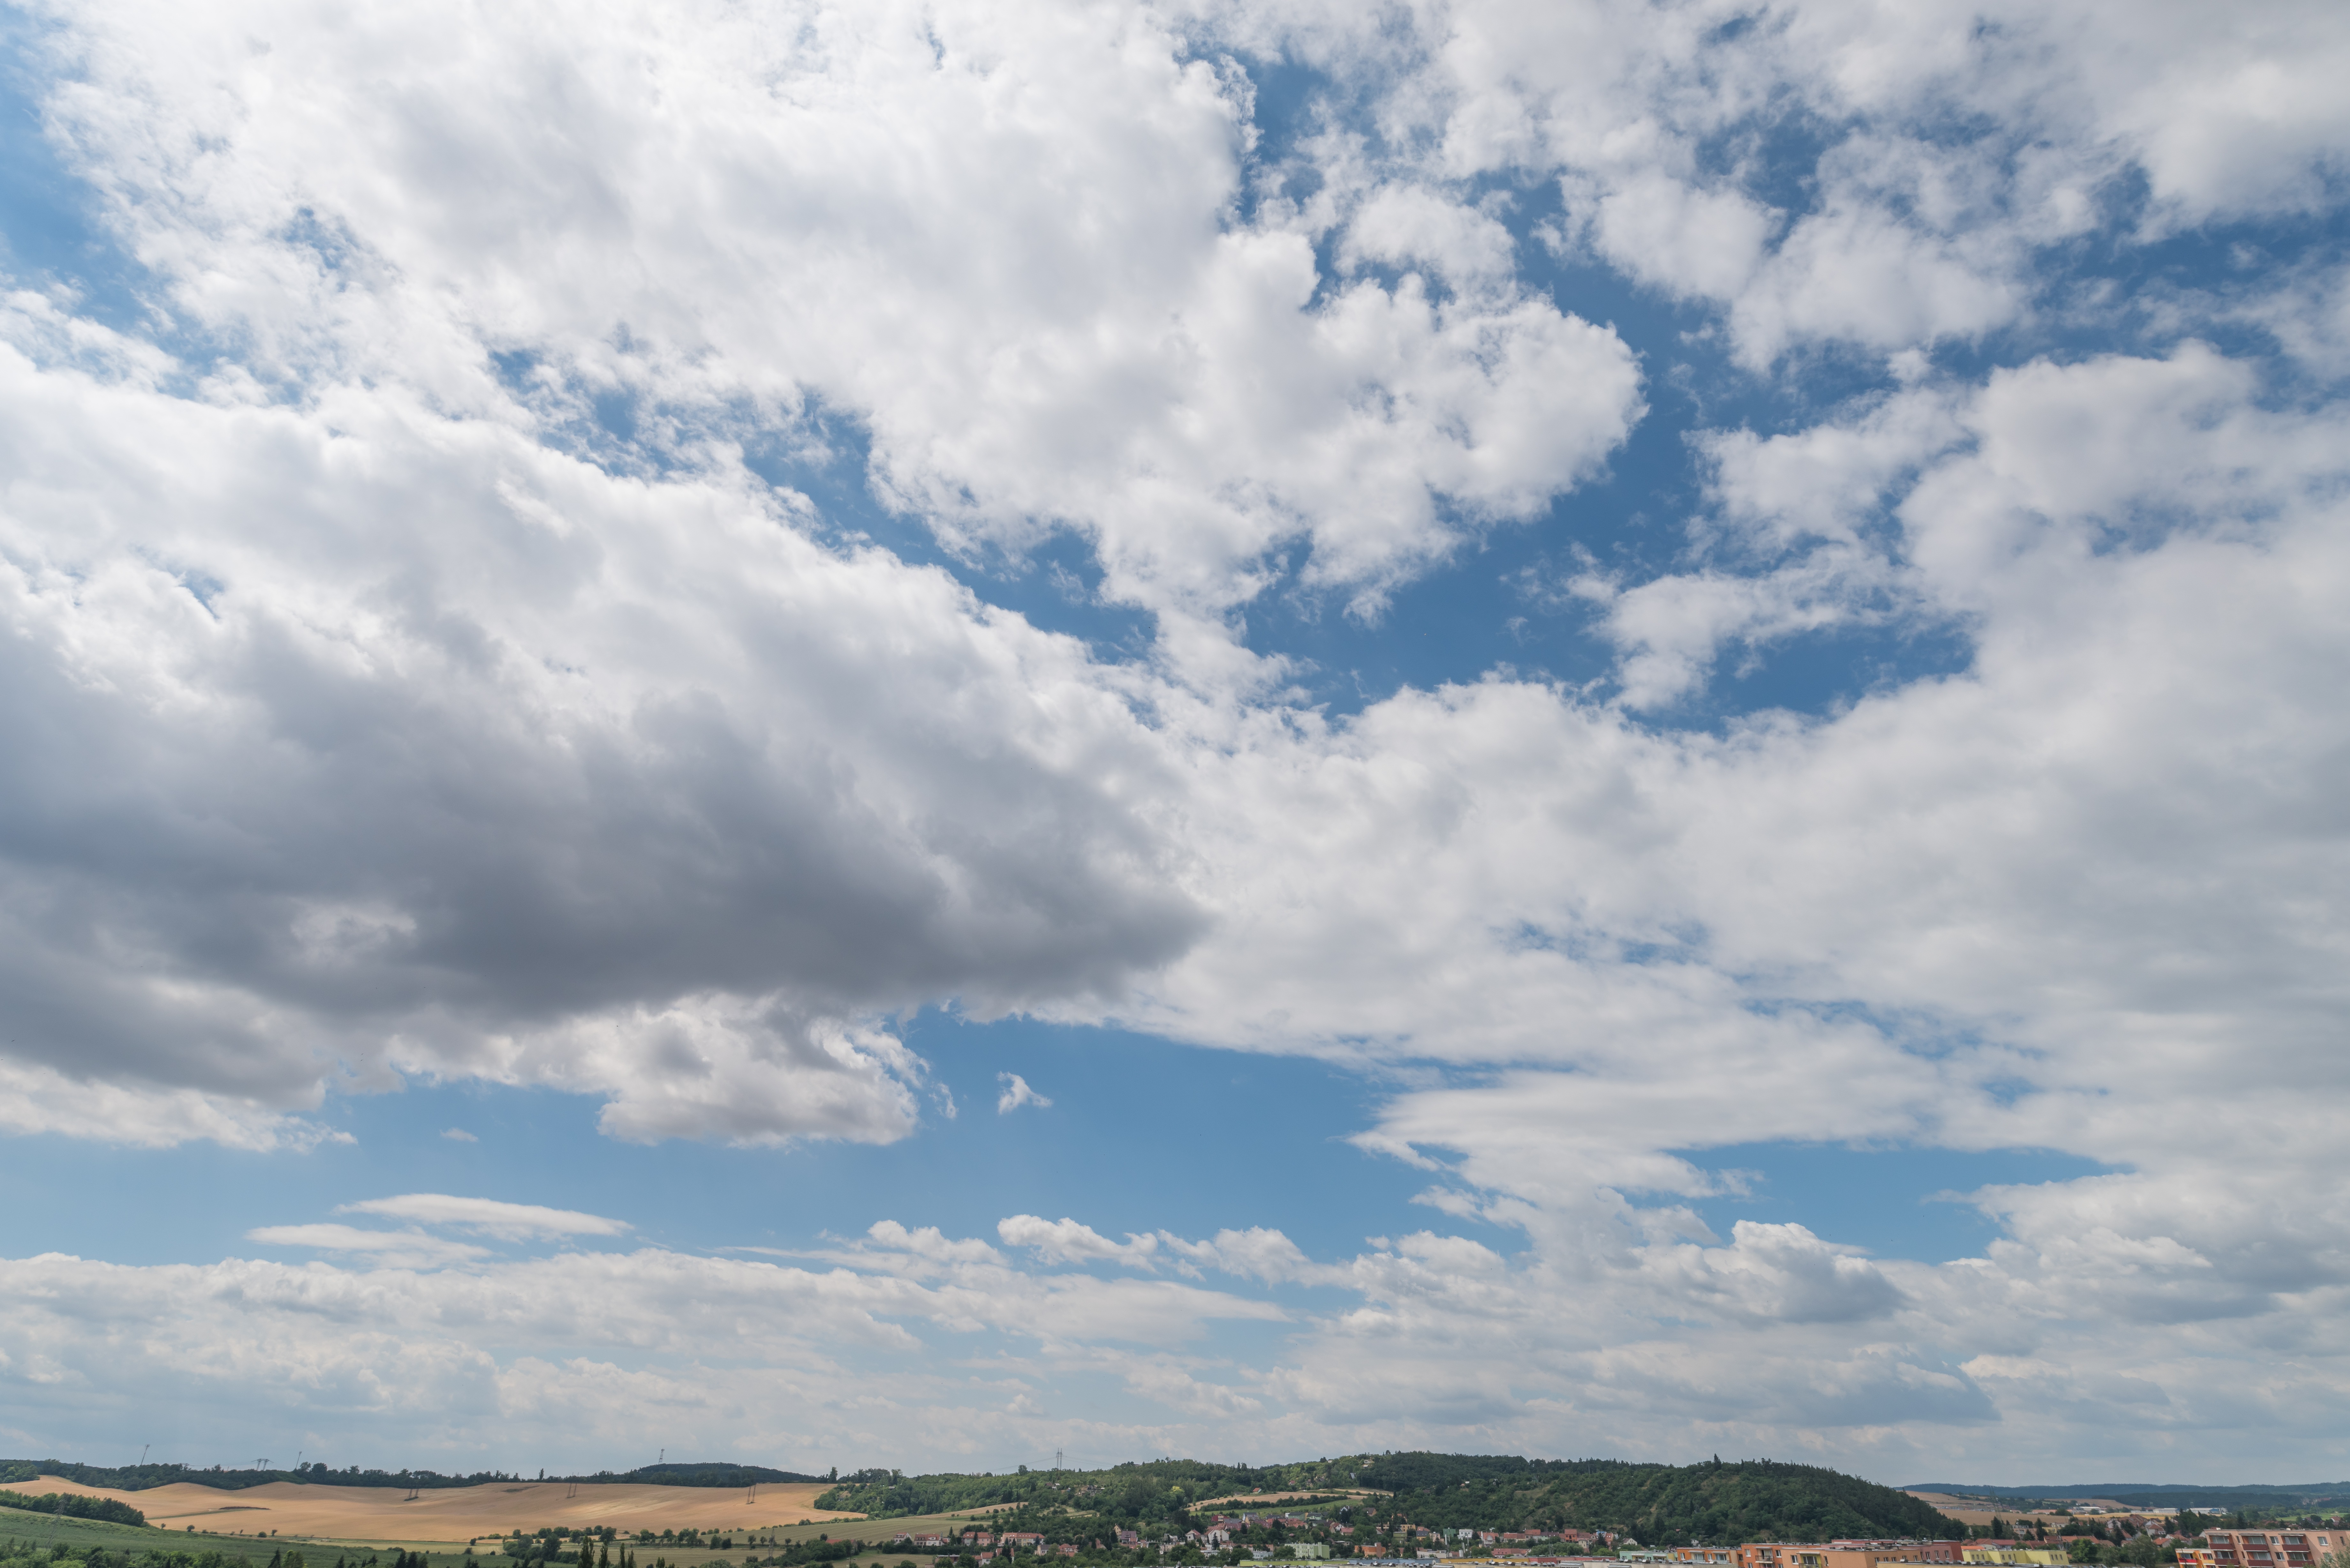
landscape, sea, nature, grass, horizon, mountain, cloud, sky, sun, white, field, prairie, sunlight, cloudy, hill, dusk, natural, cumulus, blue, plain, skies, clouds, grassland, bright, rural area, meteorological phenomenon, atmosphere of earth